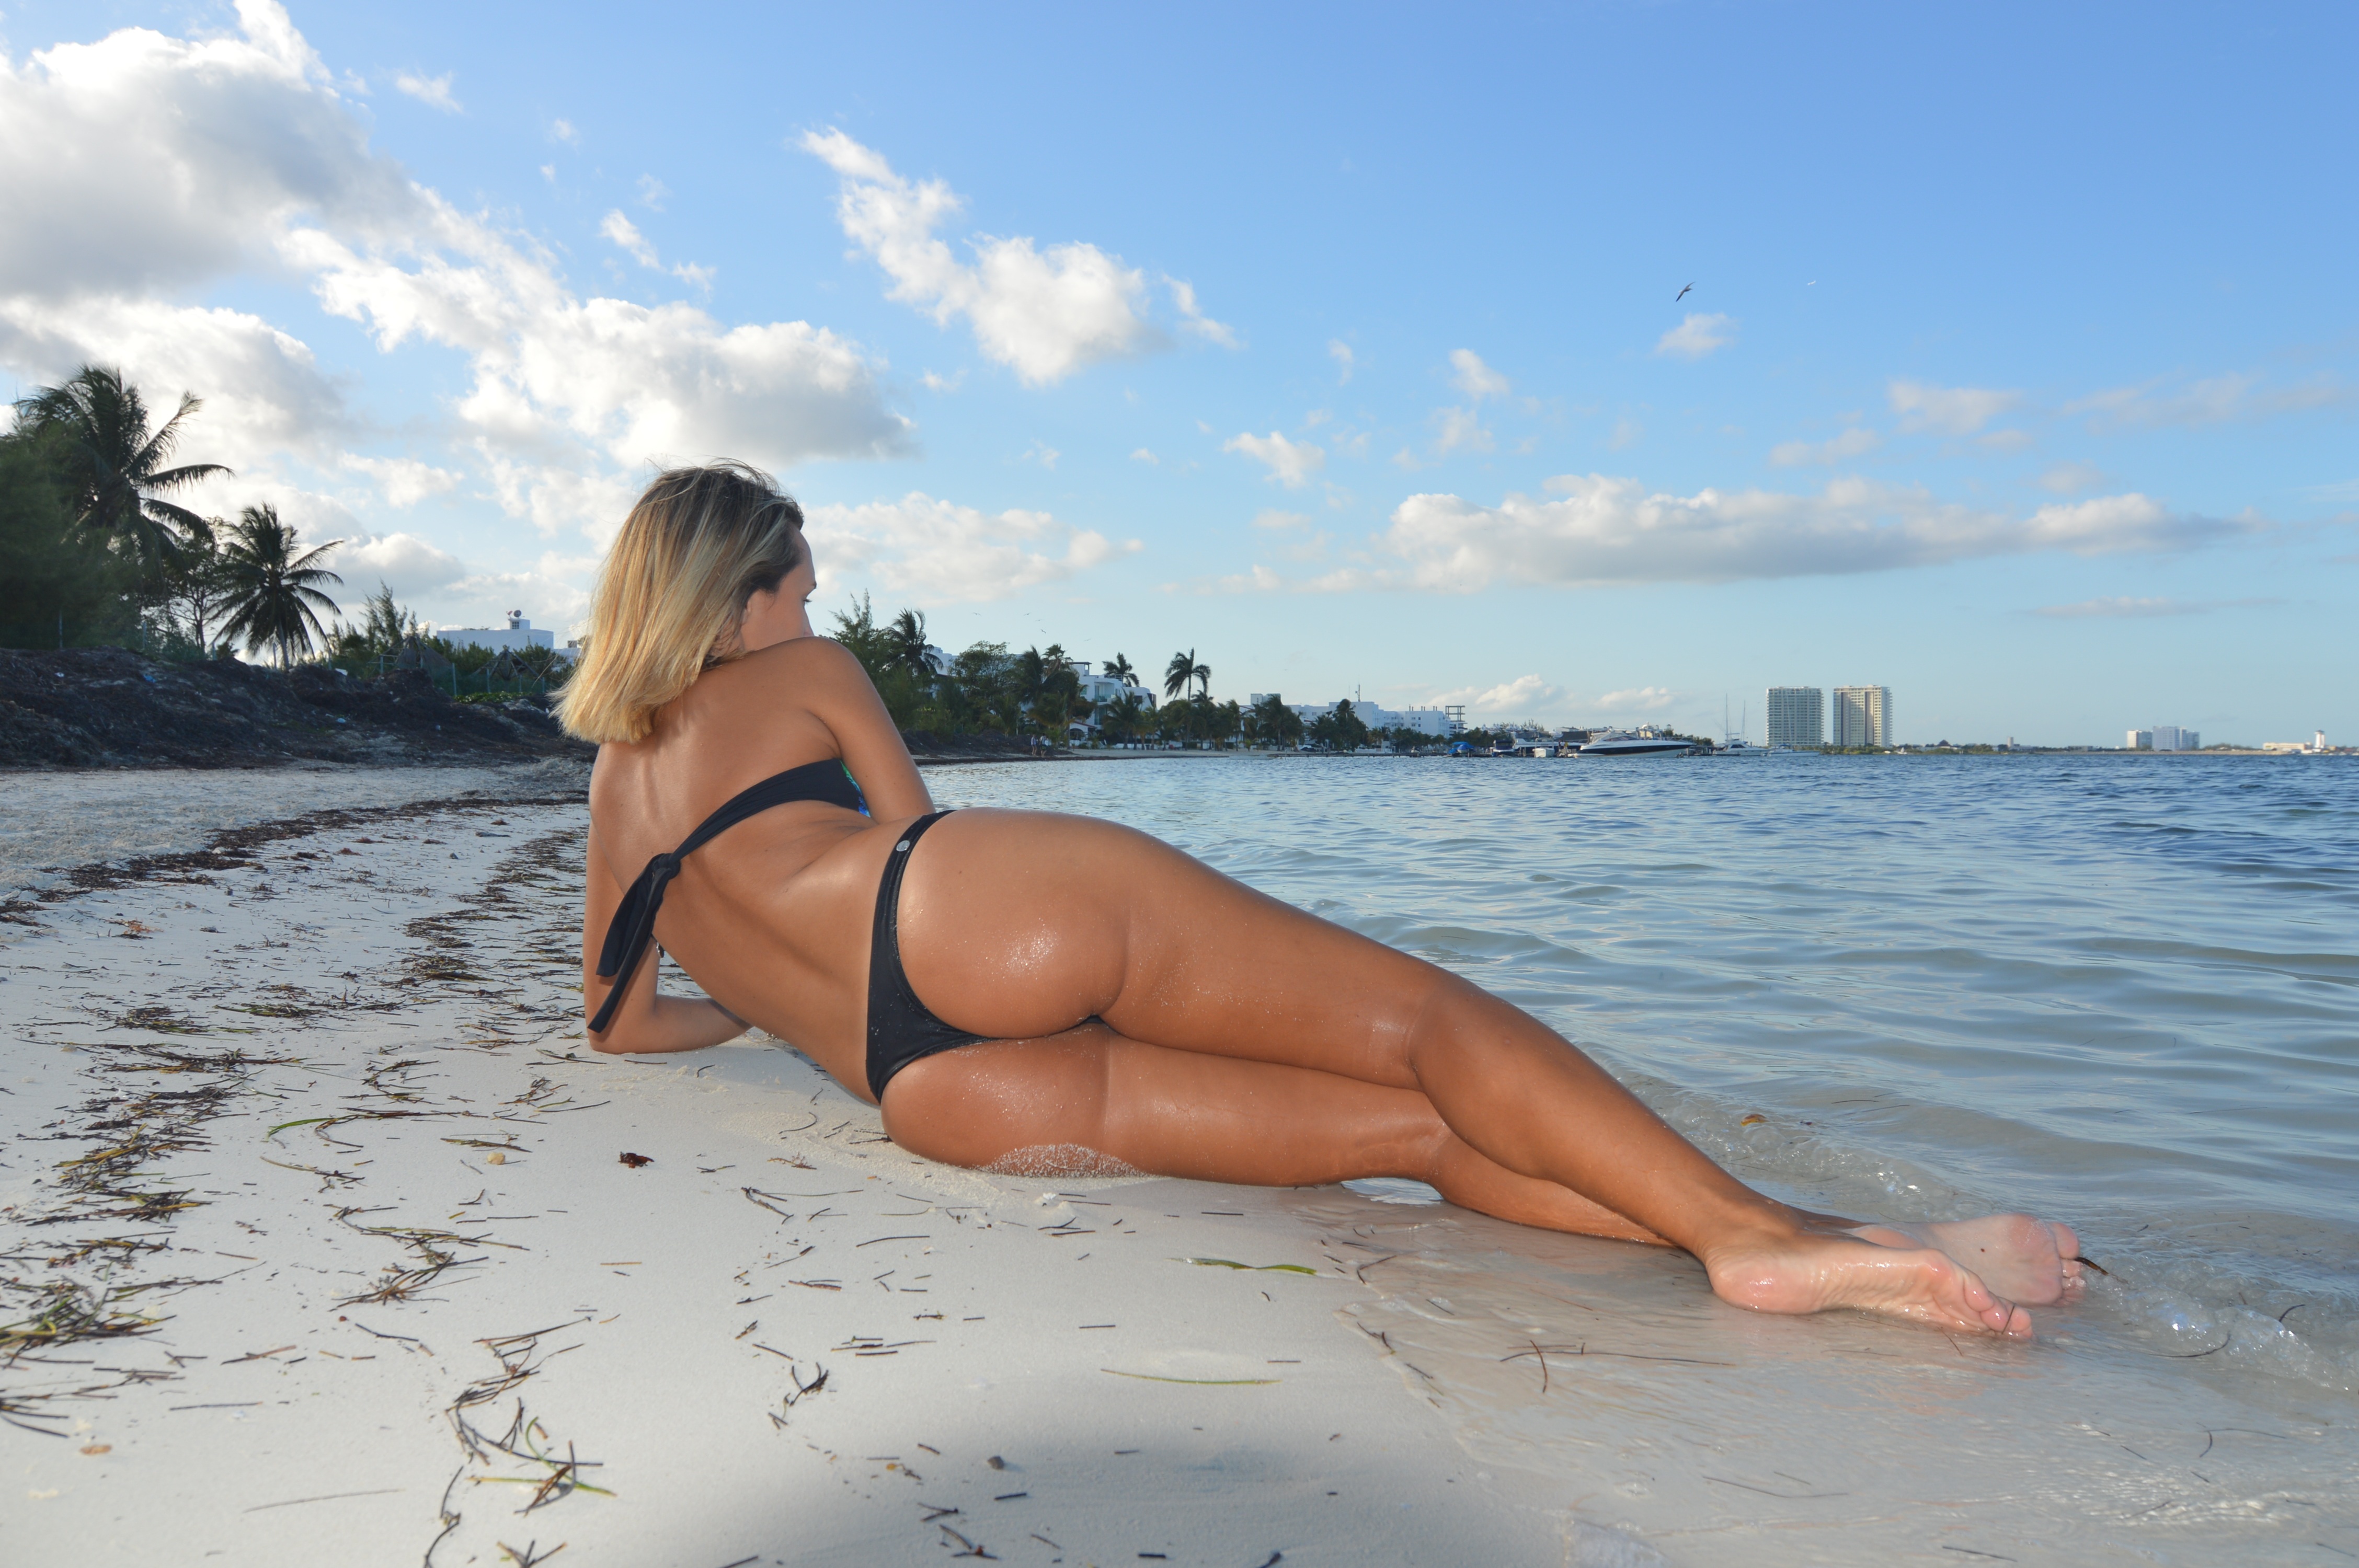
hand, beach, sea, sand, sky, girl, vacation, leg, model, finger, holiday, blue, clothing, muscle, swimwear, clouds, women, mexico, swimsuit, beauty, blond, caribbean, cancun, bella, abdomen, photo shoot, sun tanning, art model, quintana roo